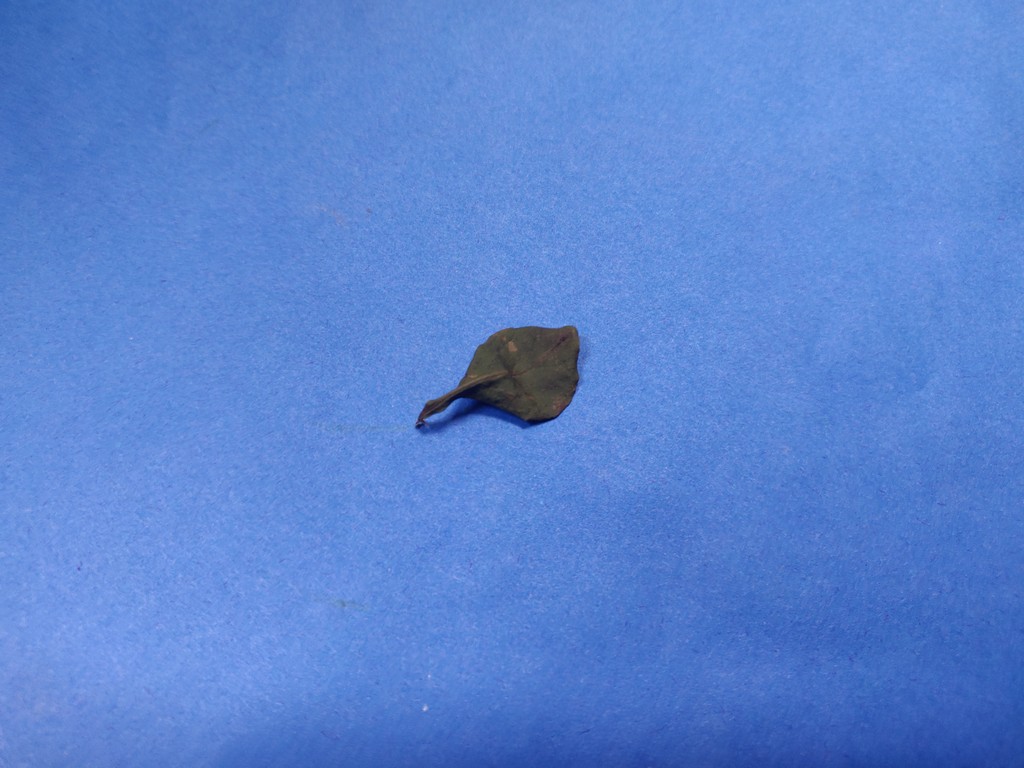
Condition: Dried
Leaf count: single
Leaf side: unknown